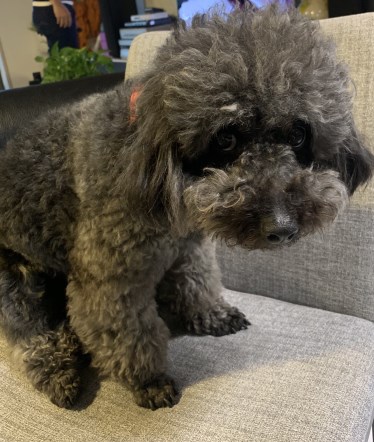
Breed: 7449-n000128-teddy